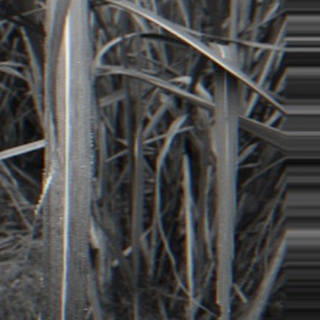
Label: sugarcane_bacterial_blight